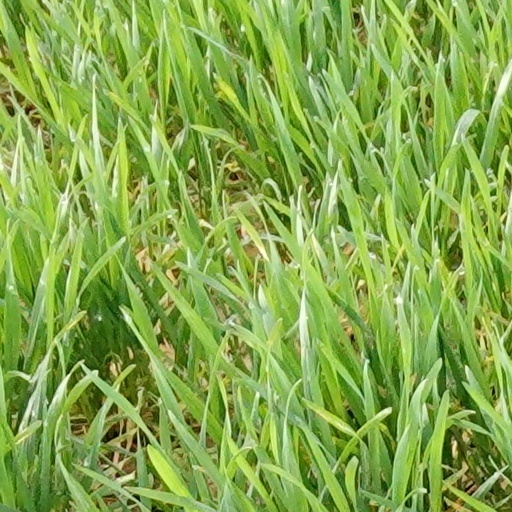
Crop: wheat